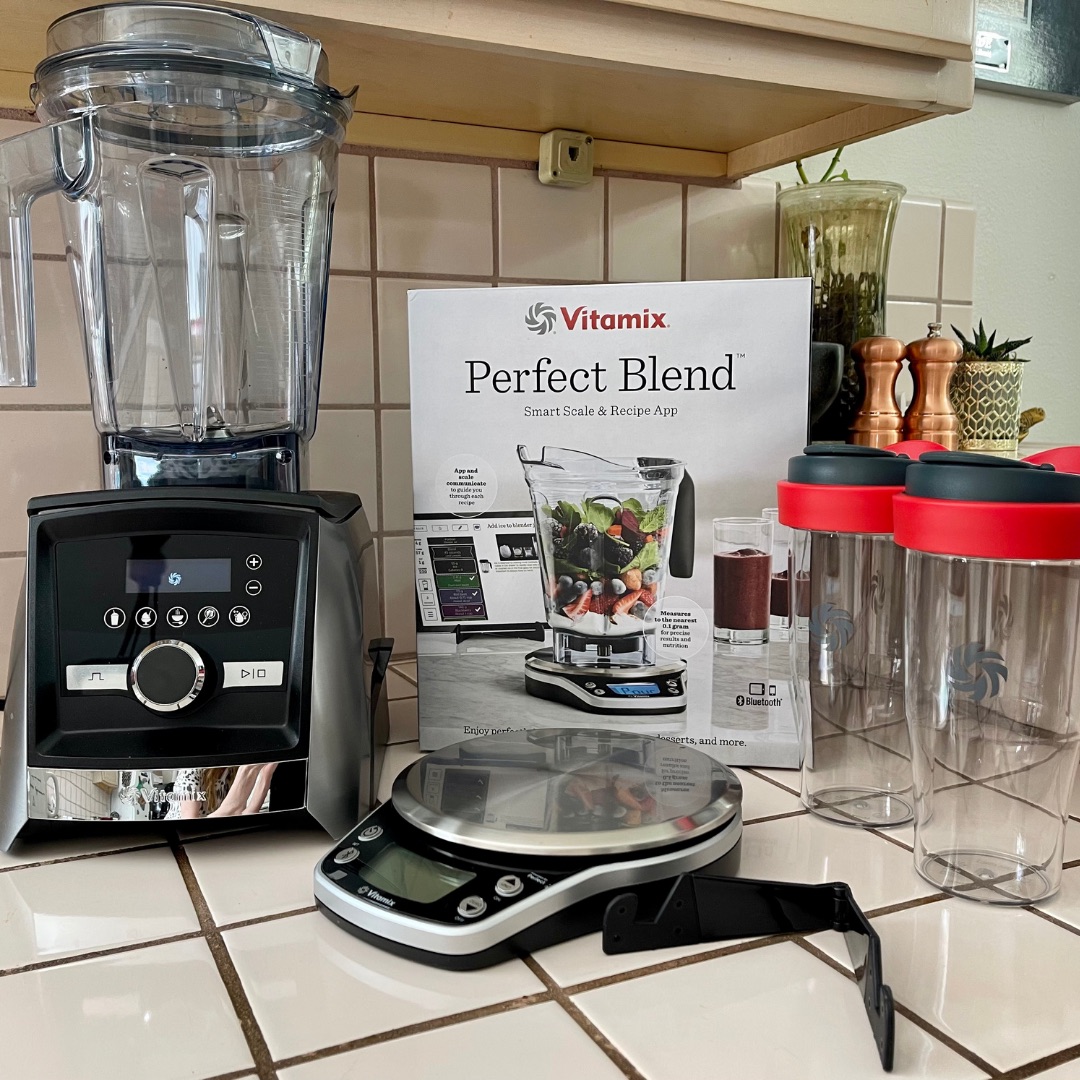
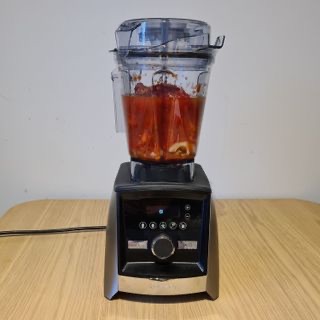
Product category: items_blender
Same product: yes